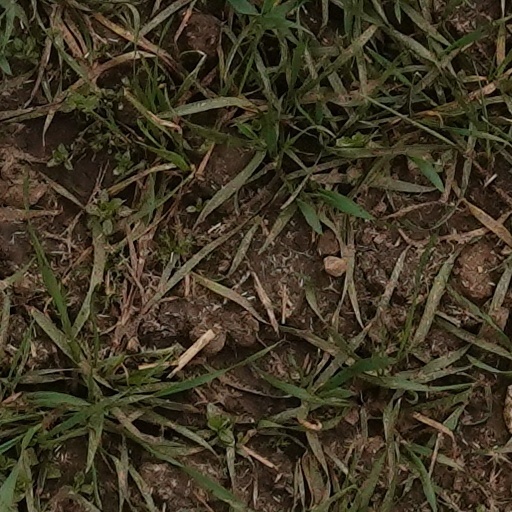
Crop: wheat